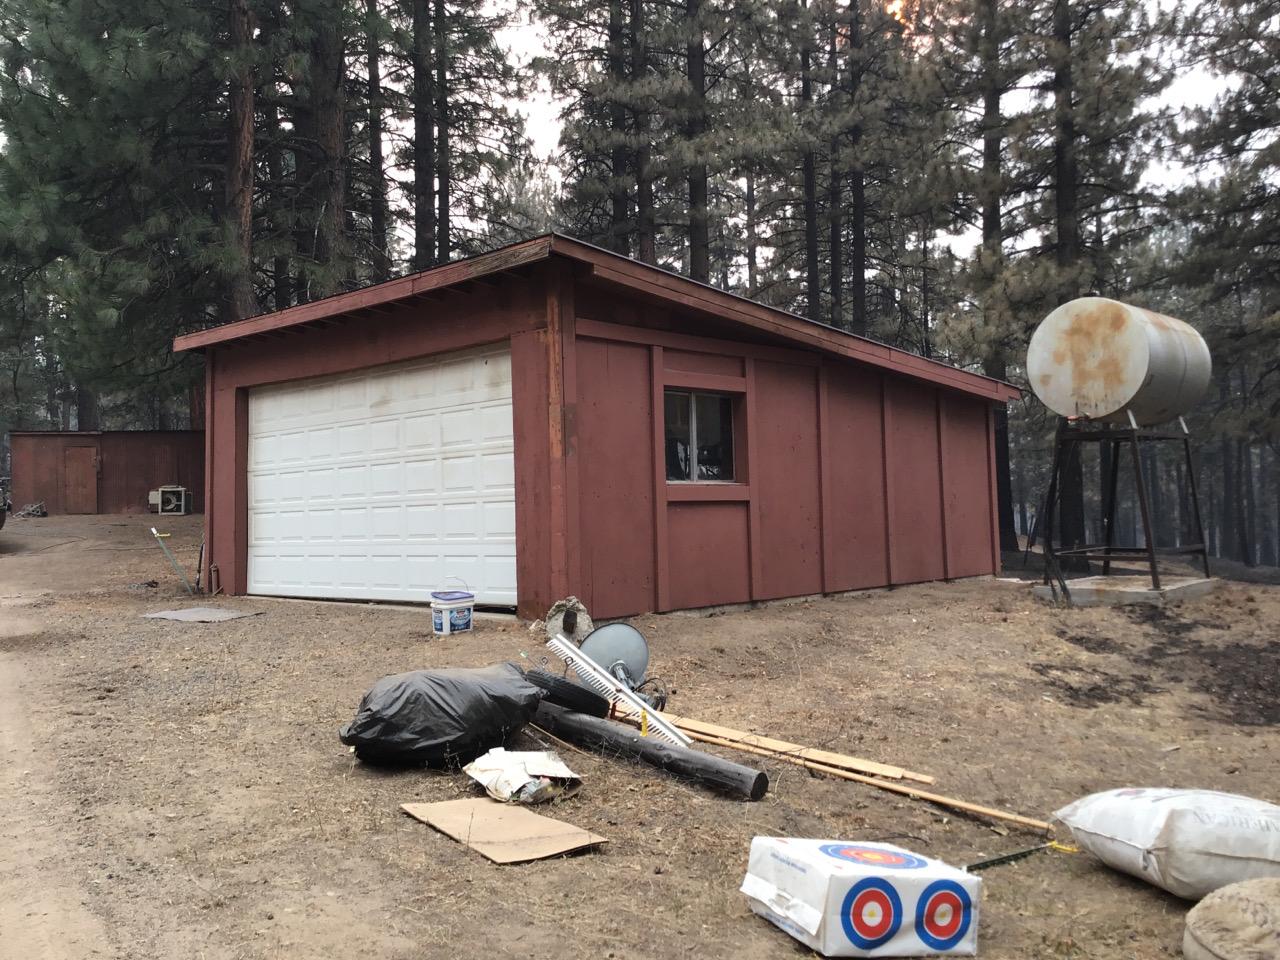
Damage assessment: no_damage